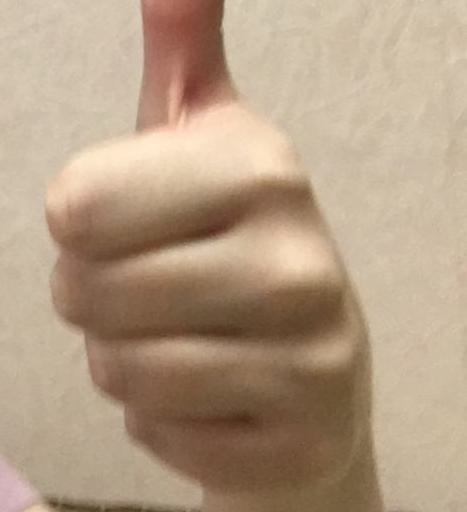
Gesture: like